USS Barataria (AVP-33)

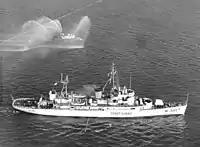
USCGC "Barataria" (WHEC-381, ex-WAVP-381), entering San Francisco Bay in January 1968 as she returns from her Vietnam War service.

The ten Market Time ships arrived at Subic Bay in the Philippines on 10 May 1967. The five Coast Guard cutters and five Navy destroyer escorts continuously manned four Market Time stations off Vietnam, while only Navy warships served on two Taiwan patrol stations. One ship rotated duty as the station ship in Hong Kong.